Grand Forks Riverside Neighborhood Historic District

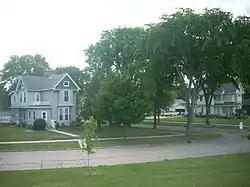
Homes on Granitoid-paved Lewis Boulevard within the historic district.

The Grand Forks Riverside Neighborhood Historic District is a historic district in Grand Forks, North Dakota that was listed on the National Register of Historic Places in 2007.